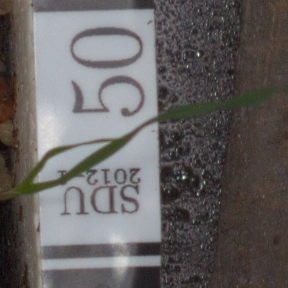
Label: black_grass